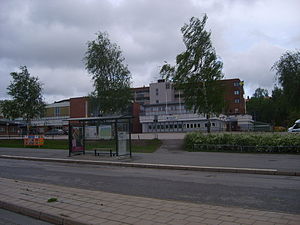
Nykvarn
Nykvarn
Nykvarn er et byområde i Stockholms kommun i Sverige. I 2010 var indbyggertallet 6.497.